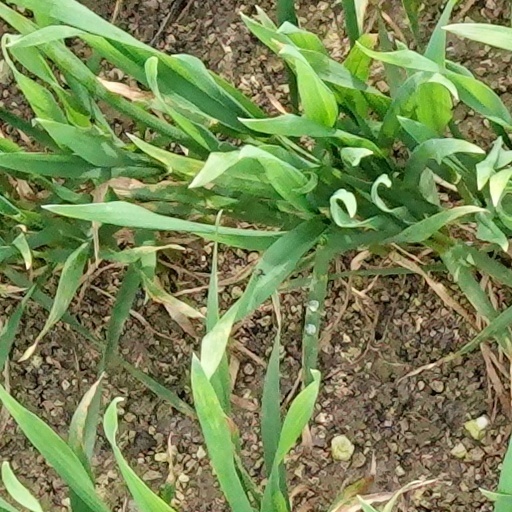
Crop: wheat